Answer in natural language. Consider the 3D positions of the objects in the scene and not just the 2D positions in the image. Is the centerpoint of  pedestal sink with a wide basin at a higher height than gray square side table? Choose between the following options: yes or no
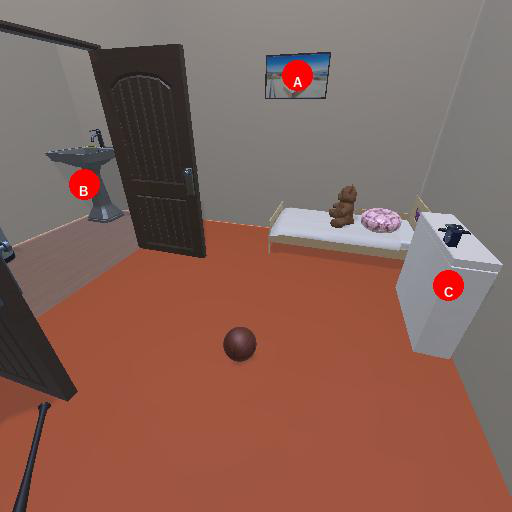
<answer>no</answer>